Battle of Leipzig

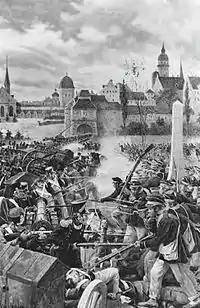
French infantry defending a barricade against a Prussian assault

The northern front was dominated by the Battle of Möckern. This was a four phase battle and saw hard fighting from both sides. A manor, palace, walled gardens, and low walls dominated the village. Each position was turned into a fortress with the walls being loopholed for covered fire by the French. The ground to the west of the position was too wooded and swampy for emplacement of artillery. A dike ran east along the Elster River being four metres high. Marshal Marmont brought up infantry columns behind the positions in reserve and for a quick counter-attack against any fallen position. Blücher commanded Langeron's Russian and Yorck's Prussian corps against Marmont's VI Corps. When the battle hung in the balance, Marmont ordered a cavalry charge, but his commander refused to attack. Later, an attack by Prussian hussars caused serious losses to the French defenders. The battle lasted well into the night. Artillery caused the majority of the 9,000 Allied and 7,000 French casualties, and the French lost another 2,000 prisoners.